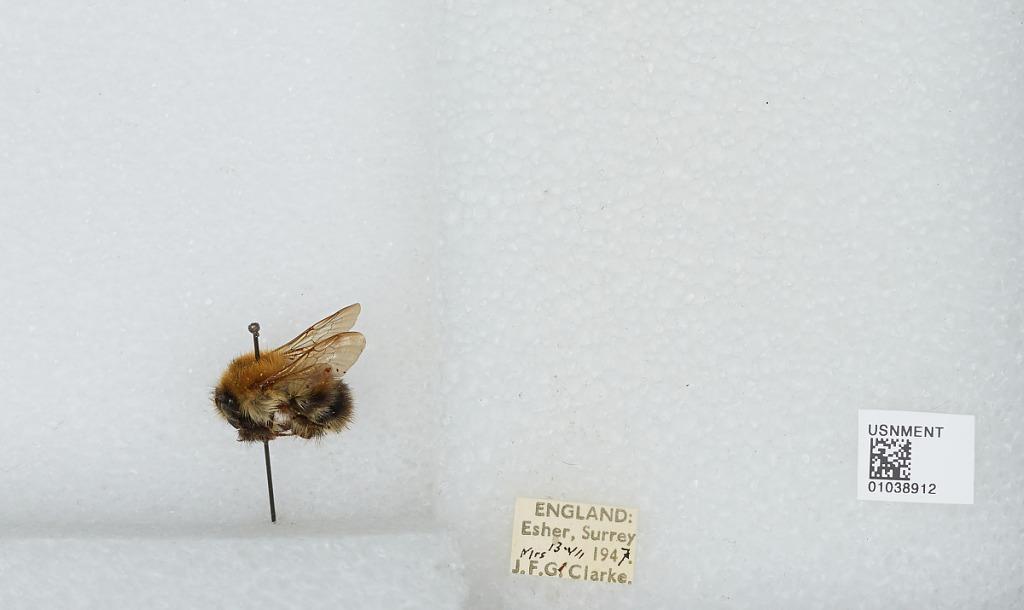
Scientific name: Bombus (Thoracobombus) pascuorum (Scopoli)
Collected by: J. Clarke
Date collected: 1947-7-13
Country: United Kingdom
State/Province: England
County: Surrey
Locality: Esher
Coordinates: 51.3691, -0.365